Ferrari 250 GT Coupé

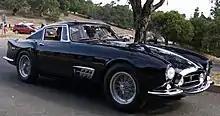
Europa GT Berlinetta s/n 0393GT

S/n 0393GT was the last of the series and the only with a different body style. Instead of a short rounded rear portion, it featured prominent double-stepped rear fins, reminiscent of the 375 MM Pinin Farina Coupé Speciale s/n 0490AM. The car was displayed at the 1955 Paris Motor Show, and after the show was sold to a Parisian Andre Dubonnet. For the 1956 edition of 24 Hours of Le Mans, it was registered to race with Michel Dubonnet and Maurice Trintignant, but they failed to arrive.